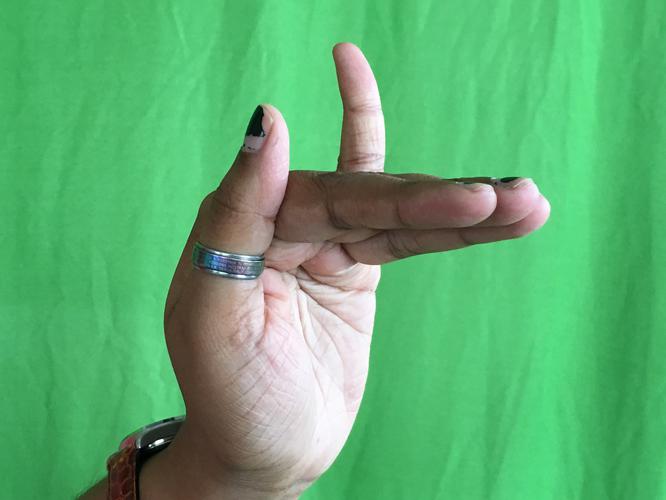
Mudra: Mrigasirsha
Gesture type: single_hand